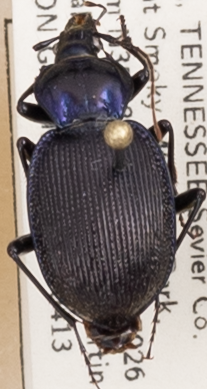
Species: Sphaeroderus stenostomus lecontei
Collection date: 2021-04-13
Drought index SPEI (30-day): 1.348
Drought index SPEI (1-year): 1.06
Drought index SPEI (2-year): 2.09